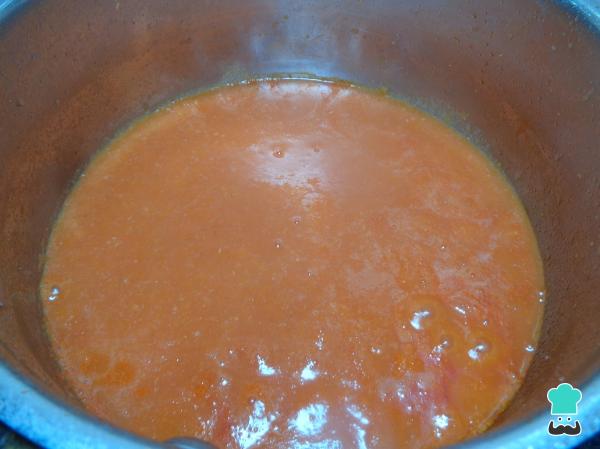
Ya cuando tengamos formada la salsa la llevamos a freír en una cacerola con aceite previamente calentado, le añadimos una pizca de sal, pimienta y dejamos que se sazone 5 minutos.